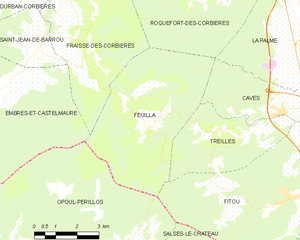
Carte des communes françaises: Feuilla